Dirk Skreber

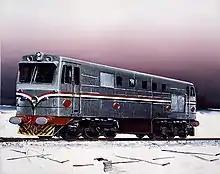
Dirk Skreber's "Untitled (Train)" (courtesy Frank Cohen Collection)

Skreber's work has been exhibited at galleries including The Saatchi Collection, the Petzel Gallery, and the Milwaukee Art Museum. In 2000, he won the .